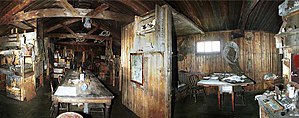
Terra Nova-ekspeditionen / Første sæson, 1910–11 / Cape Evans-basen
Inde i Scotts hytte på Cape Evans